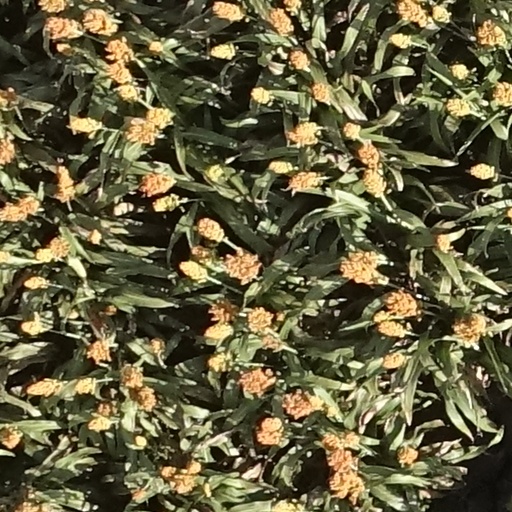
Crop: sorghum